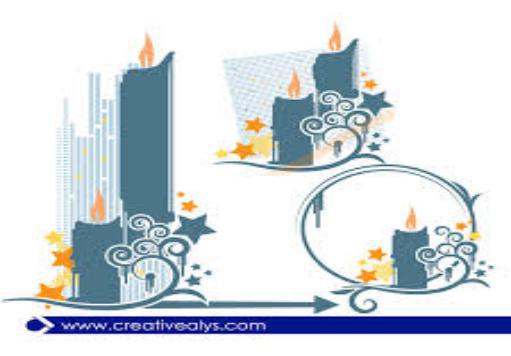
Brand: Candle
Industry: Necessities